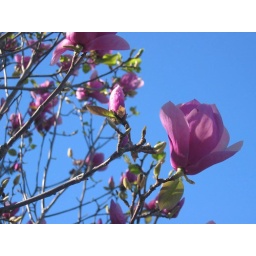
A tree in front of a home on the walk back